Genting Sempah

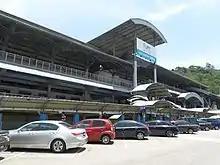
Genting Sempah Rest Area (RNR)

Sempah Pass (Malay: "Genting Sempah") is a transit town and mountain pass in the Titiwangsa Range in Bentong District, Pahang, Malaysia, on the border with the neighbouring state of Selangor. Genting Sempah is mostly known as a transit point to Genting Highlands, a famed hill station located on the peak of Mount Ulu Kali.